Abolition of slavery in Spain

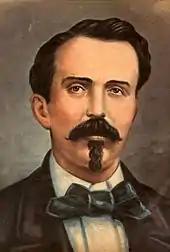
Carlos Manuel de Céspedes. He led the Cuban independence rebellion that started the Ten Years' War and chaired the rebel Guáimaro Assembly that approved the abolition of slavery on the island.

The liberal moderate deputy Count of Toreno called for a commission to study and propose "as soon as possible the necessary measures to suppress the African slave trade," a "shameful and inhumane trade," a motion supported by Ramos Arizpe and approved. The commission’s bill proposed severe penalties for those involved in the slave trade and for authorities allowing it—six to ten years in an African prison. Slaves seized from intercepted expeditions would be immediately freed. However, the bill, presented by the Count of Toreno in April 1821, was not passed, sabotaged by several deputies in collusion with the Overseas Governance Minister, a moderate from Peru. The Cuban cleric and deputy Juan Bernardo O'Gaban, a mouthpiece for the island’s slaveholding interests and author of the pamphlet "Observaciones sobre la suerte de los negros del África considerados en su propia patria, y trasplantados a las Antillas españolas", stood out in opposition. He proposed a six-year moratorium to allow estate owners to stockpile labor, "especially ‘female’ Africans for the preservation of the species and estates," offering to reimburse the Crown the amount paid by the British, funded by island owners. According to José Antonio Piqueras, his defense of slavery "is one of the most cynical speeches we can read, alongside those by Arango."